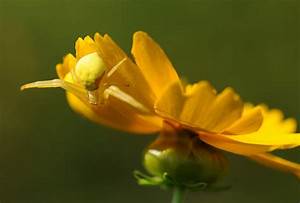
Label: spider